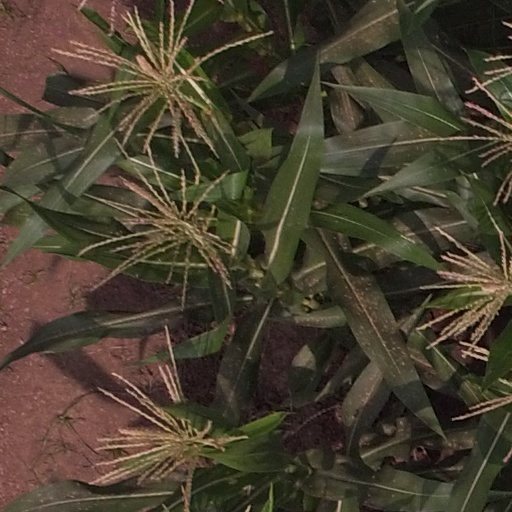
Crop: maize; corn